Arak, Iran

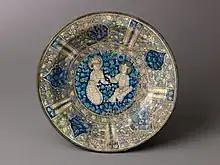
Bowl, Sultanabad ware, first half of the 14th century, fritware, underglaze-painted, Iran. Metropolitan Museum of Art.

Originally named "Soltan Abad", the modern-day city of Arak was founded in 1808 by Yusef Khan-e Gorji, a pro-Iranian warlord of Georgian Muslim origin who was given refuge by Qajar ruler Agha Mohammad Khan following a territorial dispute with his cousins, who were supported by Russian empress Catherine the Great.